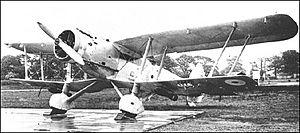
Le Vickers Type 253 est un avion militaire britannique des années 1930 construit par la société Vickers mais demeuré sans suite.